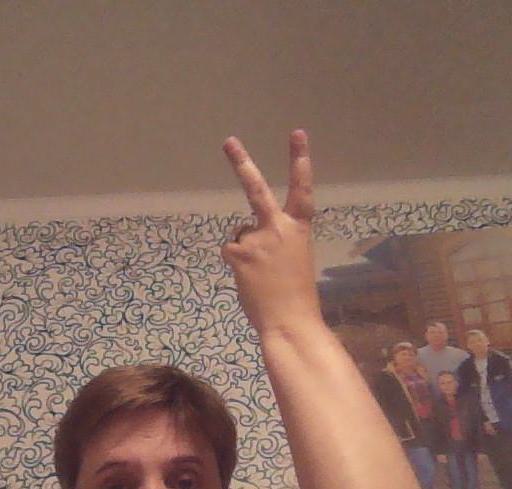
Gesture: peace_inverted